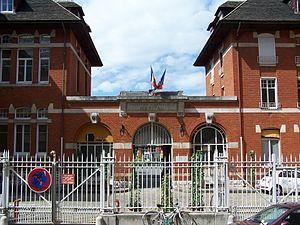
La rue Santerre est une voie située dans le quartier de Picpus du 12ᵉ arrondissement de Paris.
L'hôpital Rothschild est un hôpital de l'Assistance publique - hôpitaux de Paris relevant du groupe hospitalier Est-Parisien, situé dans le 12ᵉ arrondissement de Paris au 5, rue Santerre. Initialement hôpital Juif de l'Est parisien, il est, depuis 2010, spécialisé en gériatrie, médecine physique et réadaptation ainsi que dans les différentes branches de l'odontologie, notamment la parodontologie et la chirurgie implantaire. Il assure les fonctions de soins, de recherche et d'enseignement.